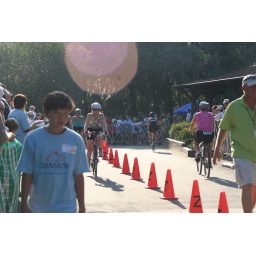
Unfortunately, this boy starting walking in front of me when Linda appeared.